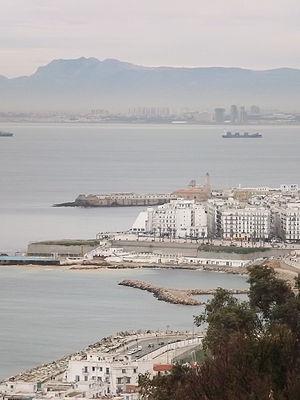
Bab-el-Oued et la baie d'Alger vus des hauteurs de Bologhine
Bab El Oued est une commune de la wilaya d'Alger en Algérie, mais aussi un quartier populaire de la ville historique d'Alger, situé sur la façade maritime nord de la ville et où vivent 100 000 personnes. Célèbre par sa place des Trois-Horloges et par son marché Triolet, elle possède de nombreux ateliers et manufactures.